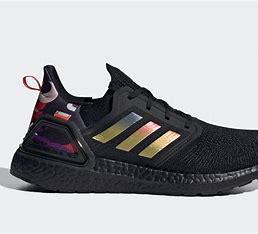
Brand: Adidas
Model: Ultra Boost 20